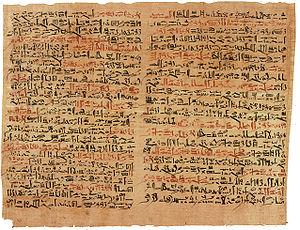
La chirurgie est un ensemble d'opérations manuelles et instrumentales réalisées sur et dans un corps vivant à des fins thérapeutiques.
La feuille de papyrus, appelée plus simplement le papyrus, est un support d'écriture obtenu grâce à la transformation des tiges d’une plante, appelée également papyrus. Son invention remonte à près de 5 000 ans. Il était utilisé en Égypte et autour de la mer Méditerranée.
Le papyrus Edwin Smith est le plus ancien document connu traitant de chirurgie, Il fut rédigé, ou plus probablement recopié, vers 1500 avant notre ère, sous les XVIᵉ et XVIIᵉ dynasties, à la Deuxième Période intermédiaire de l’Égypte antique. Il s'agit principalement d'un traité de chirurgie de guerre décrivant quarante-huit sortes de blessures, fractures, luxations ou tumeurs et leur traitement.